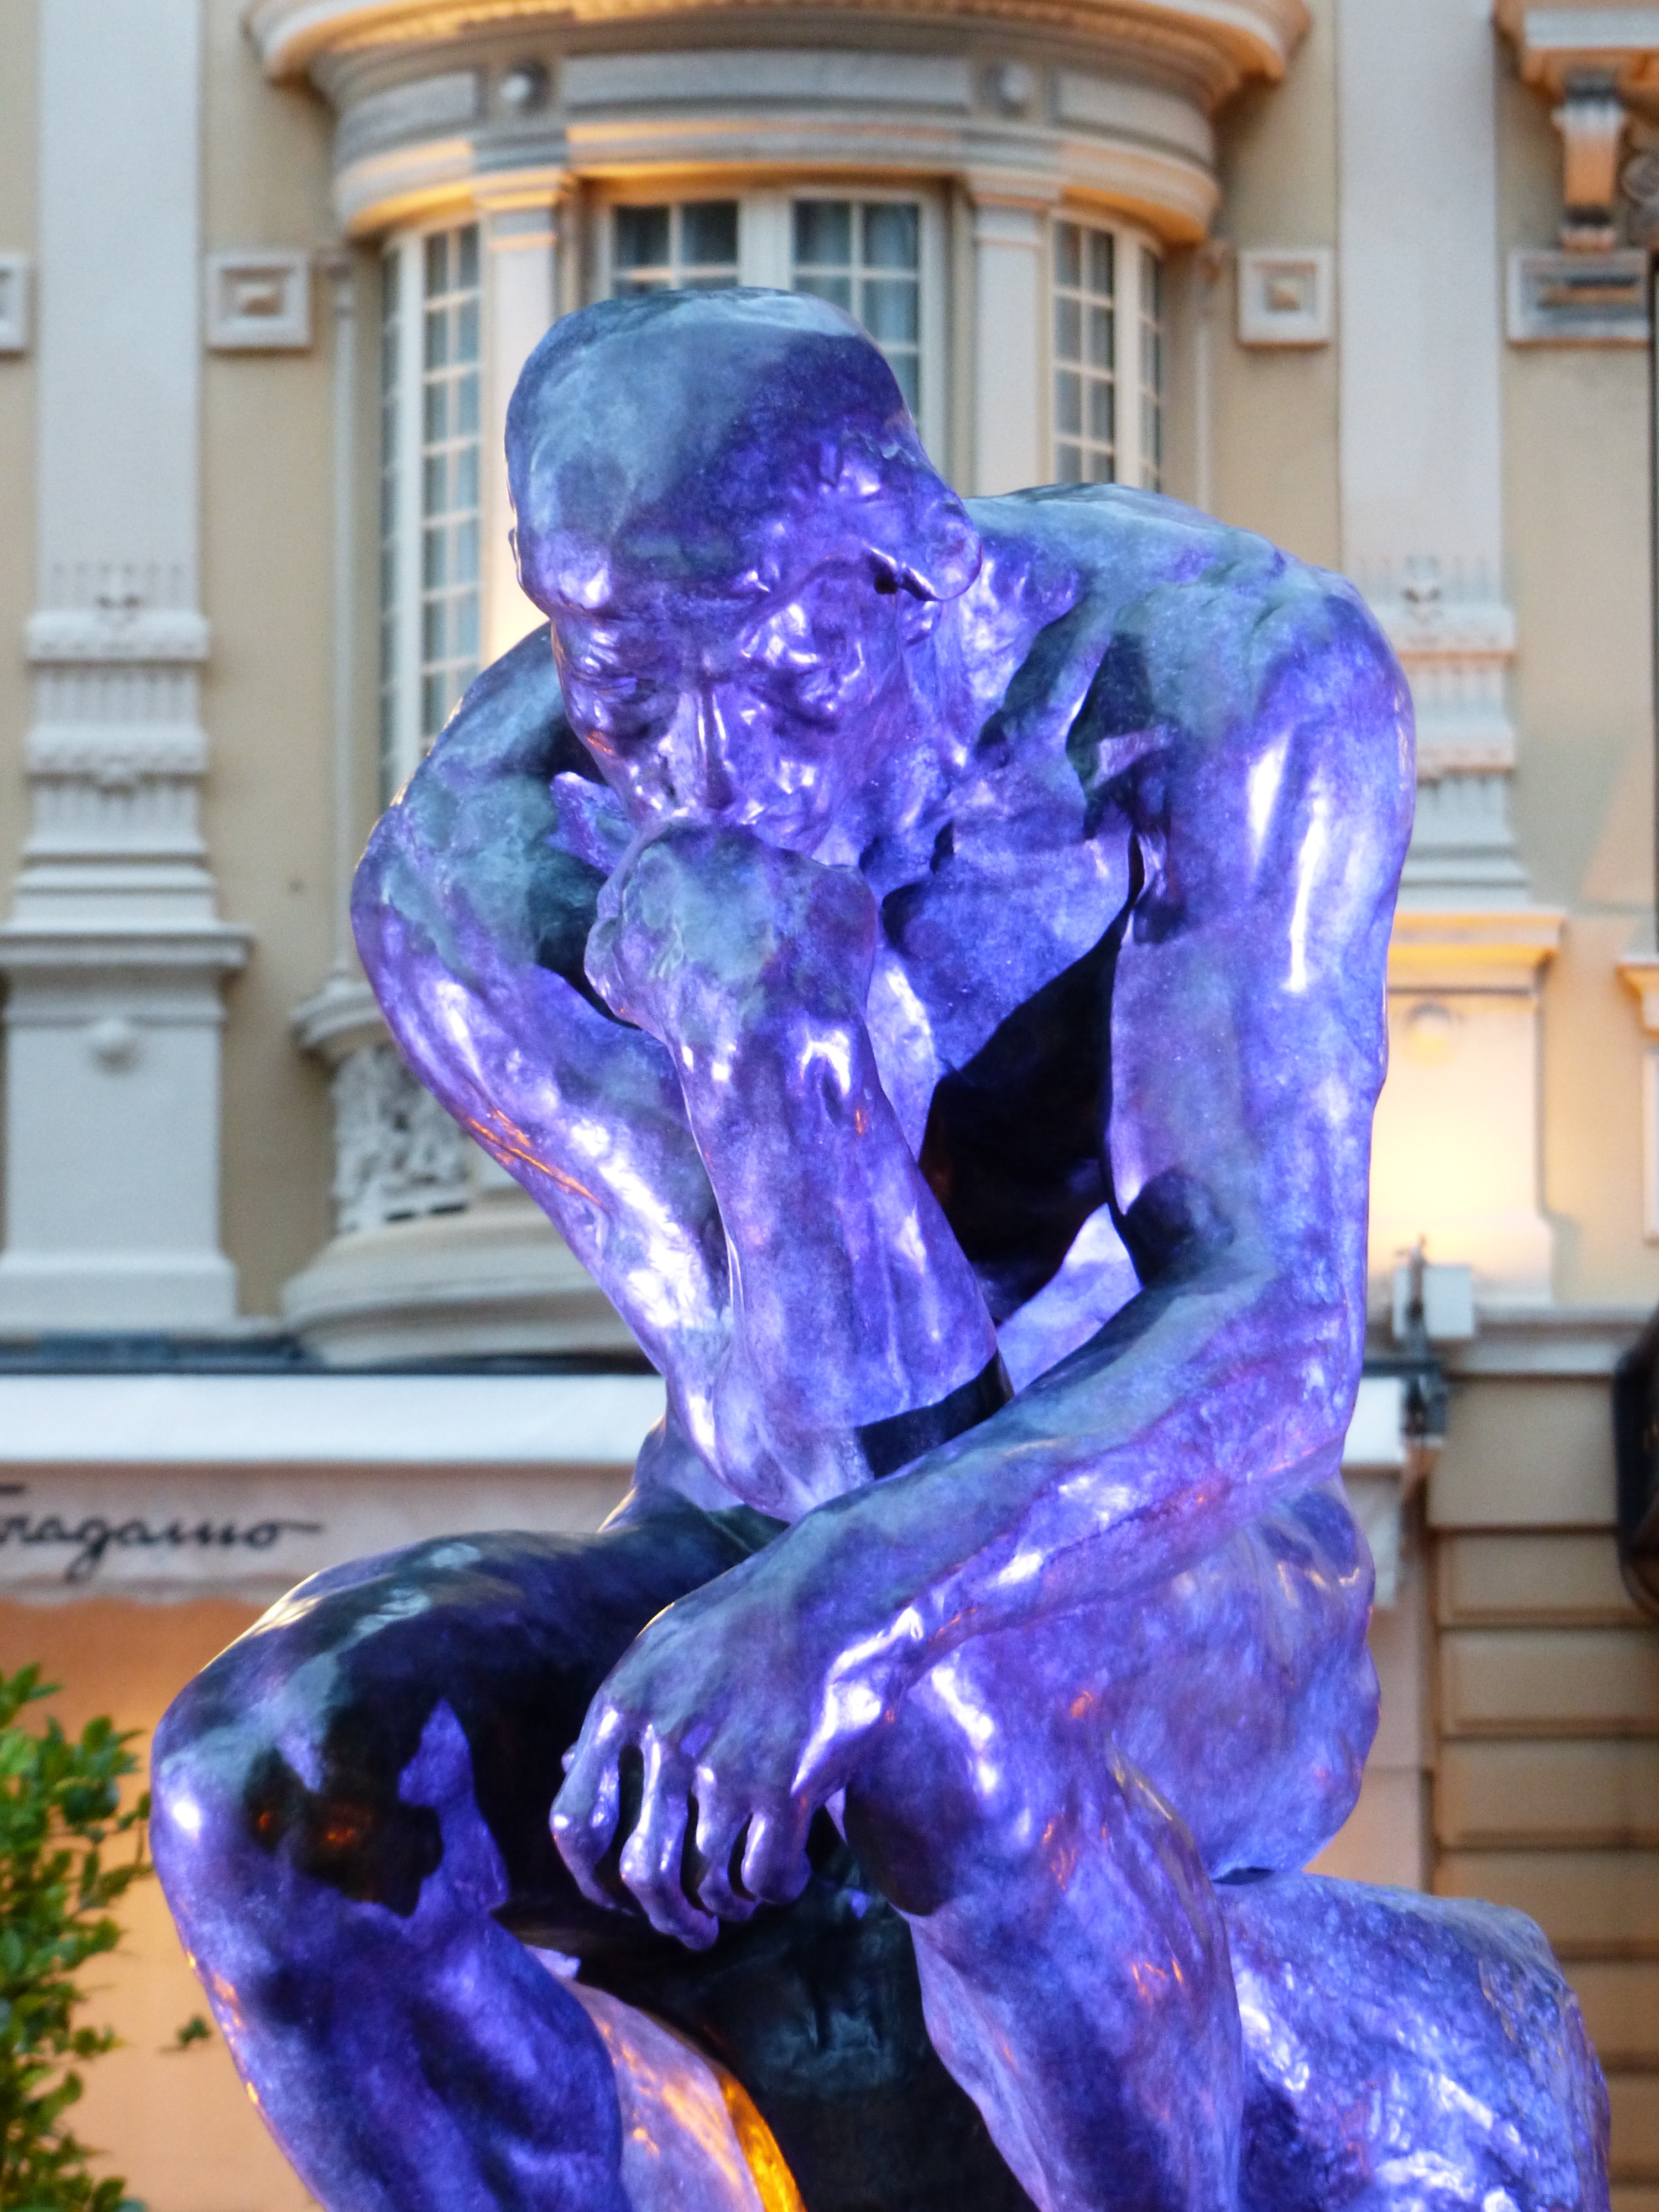
man, plastic, monument, statue, human, blue, artwork, sculpture, art, figure, thinker, monaco, rodin, monte carlo, consider, the thinker, august rodin